Military ranks of the Soviet Union (1940–1943)

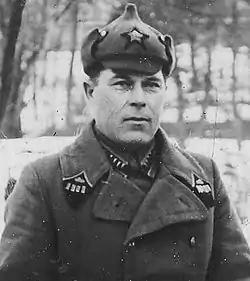
Example "Polkovnik armoured corps" with rank insignia big (coat), small (battle jacket) 1940.

The general intention of rejecting traditional rank insignia (as opposed to the epaulettes and shoulder boards of Imperial Russian forces) was maintained. The large gorget patches were modified. The rhombic patches previously used by generals were replaced by one five-pointed golden star. A new emblem, the symbol of a particular branch of service, was added. The general's star remained slightly smaller than the marshal's star.